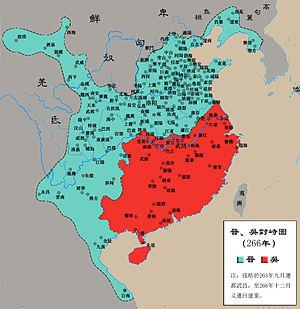
Le royaume de Wu, connu également sous le nom Sun Wu, est l’un des royaumes de la période des Trois Royaumes en lutte pour le contrôle de la Chine après la chute de la dynastie Han.
La conquête du Wu par le Jin est une campagne lancée par la dynastie Jin contre le Royaume du Wu en 280 à la fin de l’ère des Trois Royaumes. La campagne se conclut par la chute du Wu et la réunification, bien que temporaire, de la Chine sous la dynastie Jin.